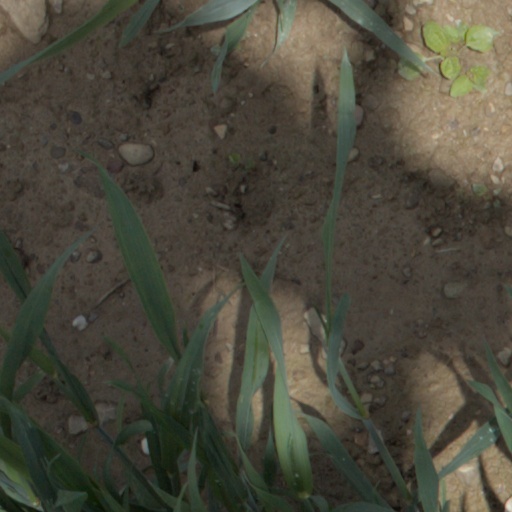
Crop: wheat